Boutros Ghali

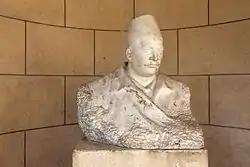
Bust of Boutros Ghali, Church of SS Peter and Paul (Boutrosiya, Cairo)

Ghali was accused of favouring the British in the Denshawai incident. On 20 February 1910, Ghali was shot by Ibrahim Nassif al-Wardani, a twenty-three-year-old pharmacology graduate, who had just returned from Britain. Ghali was leaving the ministry of foreign affairs when Wardani fired five shots, three of which lodged in the premier's body. Ghali died a day later, on 21 February.